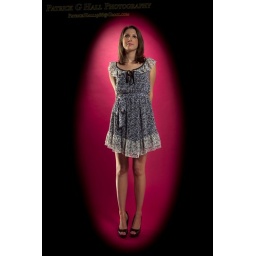
Strobist: 2x sb-26 cross lighting dress and rim lighting legs. triggered by slave.